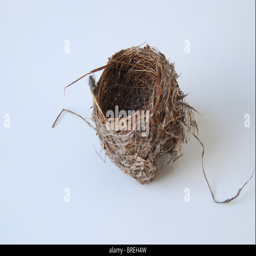
nest isolated on a white background